1st Arkansas Infantry Regiment (Confederate)

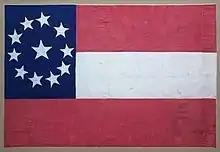

On 5 May 1861, Lieutenant Sydney S. Gause, of the local volunteer militia company, the "Jackson County", received a 1st National Flag Pattern flag, bearing a blue panel on the white stripe, with the words, "LADIES OF JACKSONPORT TO THE JACKSON GUARDS". The flag measured 59" by 110", with a circle of eight stars, with a ninth star in the center of the circle. The flag was utilized as the regimental colors of the 1st Arkansas while the regiment was in Virginia in the summer of 1861. It is now in the collection of the Museum of the Confederacy, Richmond, Virginia.